International Criminal Tribunal for Rwanda

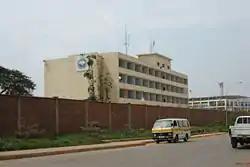
An ICTR building in Kigali, Rwanda.

The tension between the majority Hutu and the minority Tutsi had developed over time but was particularly emphasized late in the nineteenth century and early in the twentieth century as a result of German and Belgian colonialism over Rwanda. The ethnic categorization of the two was an imposed and an arbitrary construct based more on physical characteristics than ethnic background. However, the social differences between the Hutu and the Tutsi have traditionally allowed the Tutsi, with a strong pastoralist tradition, to gain social, economic, and political ascendancy over the Hutu, who were primarily agriculturalists. The distinction under colonial powers allowed Tutsis to establish ruling power until a Hutu revolution in 1959 abolished the Tutsi monarchy by 1961.